Cecogram

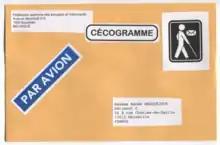
Cecograms do not require postage stamps.

A cecogram, also known as literature for the blind, is a letter or a parcel that contains documents or items intended for visually impaired persons. Cecograms can be sent or received by such persons, as well as by organisations that provide assistance to the visually impaired. Cecograms are either partially or entirely exempt from postage.